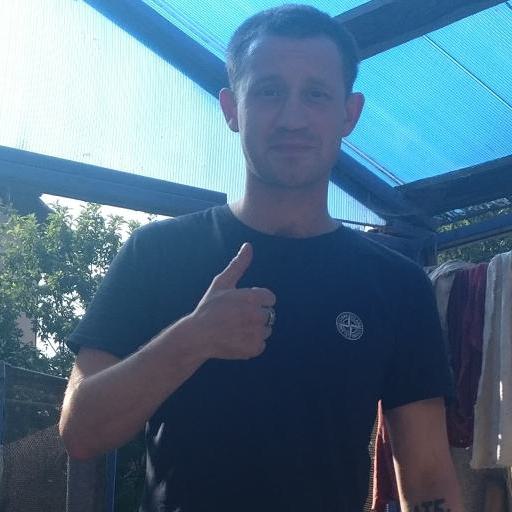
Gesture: like